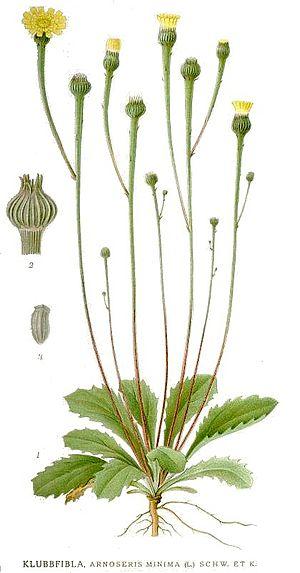
Arnoseris minima, de nom commun Arnoséris naine, est une espèce de plantes annuelle de la famille des Asteraceae et du genre Arnoseris.